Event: Nepal Earthquake
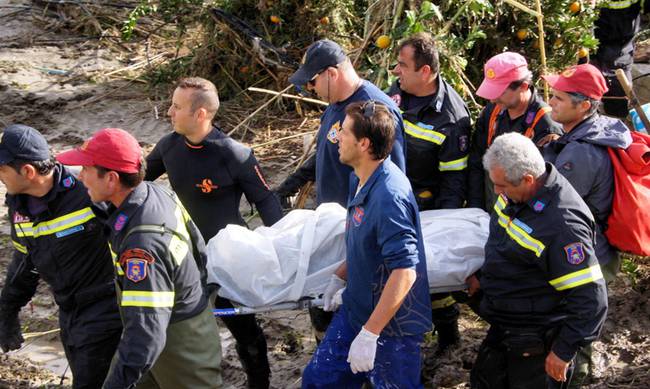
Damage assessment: no_damage